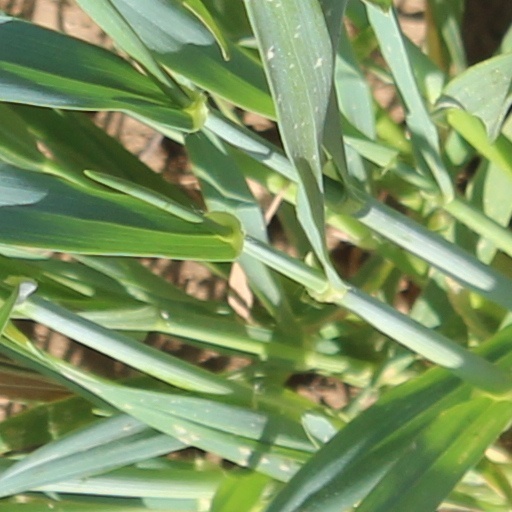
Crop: wheat